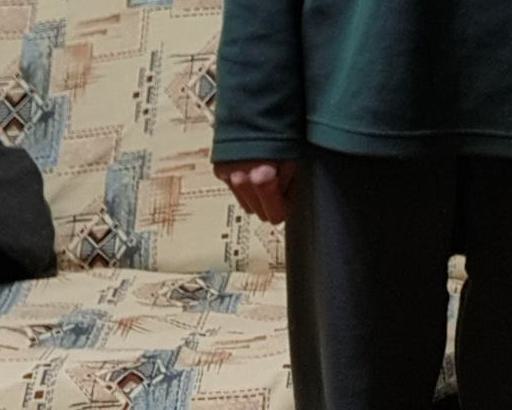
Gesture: no_gesture